Western Canadian Baseball League

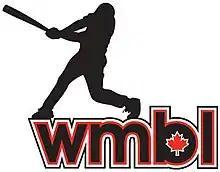
Logo of the Western Major Baseball League.

The league can trace its roots back to 1931, via its predecessors, the Southern Baseball League (1931 to 1974) and the Northern Saskatchewan Baseball League (1959 to 1974). The Saskatchewan Major Baseball League (SMBL) was formed in 1975 through a merger of the Southern and Northern leagues. Three teams from each former league entered the new loop—the Eston Ramblers, Saskatoon Royals, and Unity Cardinals from the north, and the Moose Jaw Devons, Regina Red Sox, and Swift Current Indians from the south.